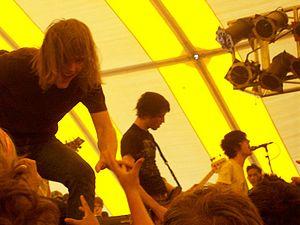
The Devil Wears Prada, aussi surnommé TDWP, est un groupe musical de metalcore américain, originaire de Dayton, dans l'Ohio. Il est actuellement constitué des membres Mike Hranica, Chris Rubey, Jeremy DePoyster, Andy Trick, et Daniel Williams. Le groupe maintient sa formation jusqu'au départ du claviériste James Baney. En 2016, le groupe, signé chez Roadrunner Records, compte un total de six albums studio, un DVD, deux EP, une trentaine de singles, et une dizaine de clips.